Chantal Radimilahy

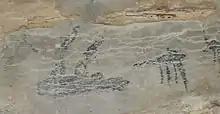
Sloth lemur from Andriamamelo Cave (Melaky)

Radimilahy was a doctoral researcher at the Sorbonne University in France between 1981 and 1985, where she studied prehistoric and protohistoric ethnology. Her thesis explored ancient iron-working in Madagascar. She then moved to the University of Uppsala where she studied for a second doctorate, which she was awarded in 1998. This second research project examined the town of Mahilaka, a medieval town in north west Madagascar. After completing these research projects, Radimilahy has continued to undertake field work at multiple sites in Madagascar and use preventative archeology to protect at-risk sites.